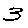
Label: 3